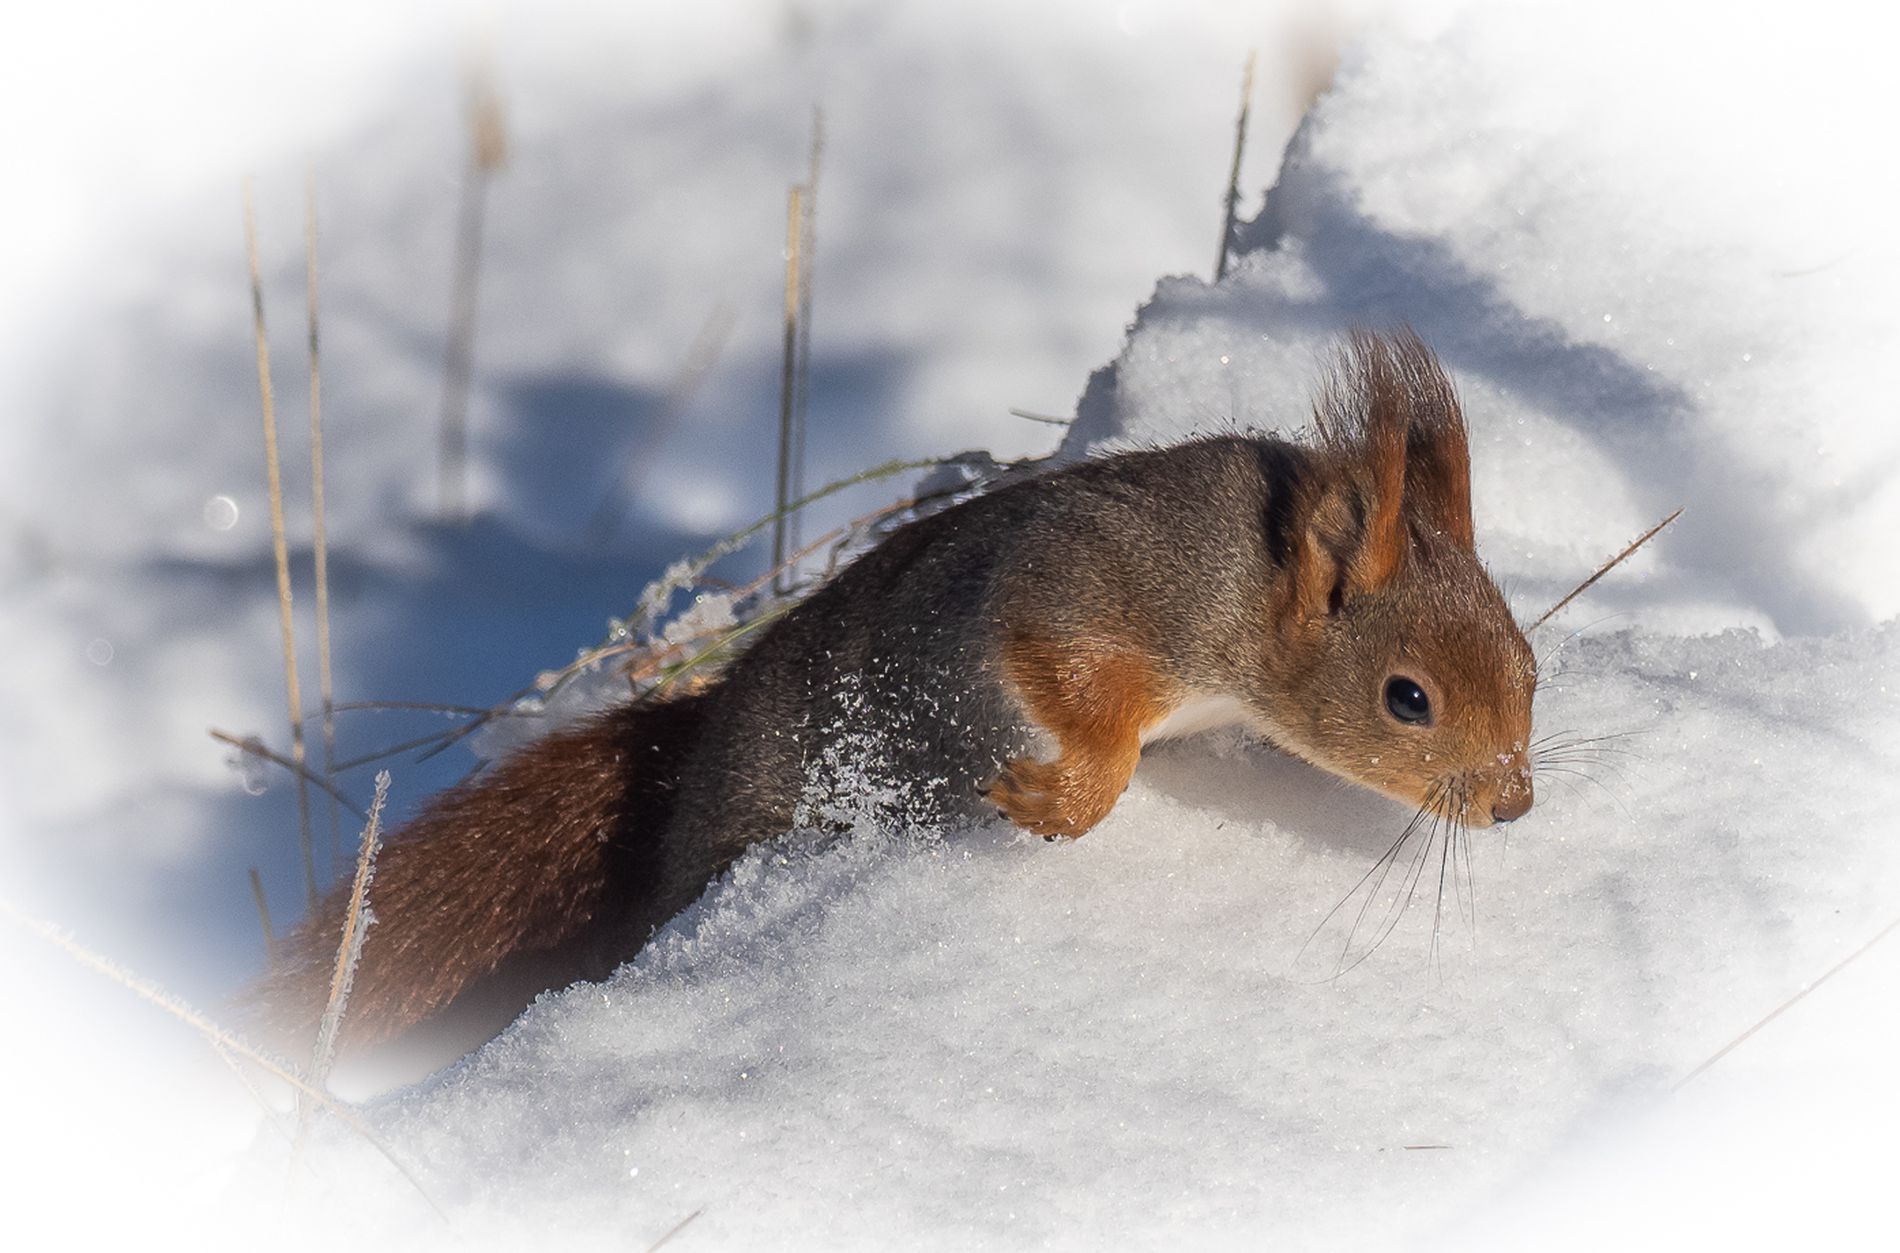
Squirrel in a Snowy Landscape
The image of a squirrel climbing a small snowy cliff is a vignette-framed photo, as we can see a white faded oval color at the edges.
Animal photography of a brown squirrel climbing a small white snow cliff; the photo is taken close up from a high angle in daylight. The neutral browns of the squirrel contrast with the whites of the snow, conveying a quiet, natural winter moment
Labels: Animal, Mammal, Rat, Rodent, Squirrel, Nature, Outdoors, Snow